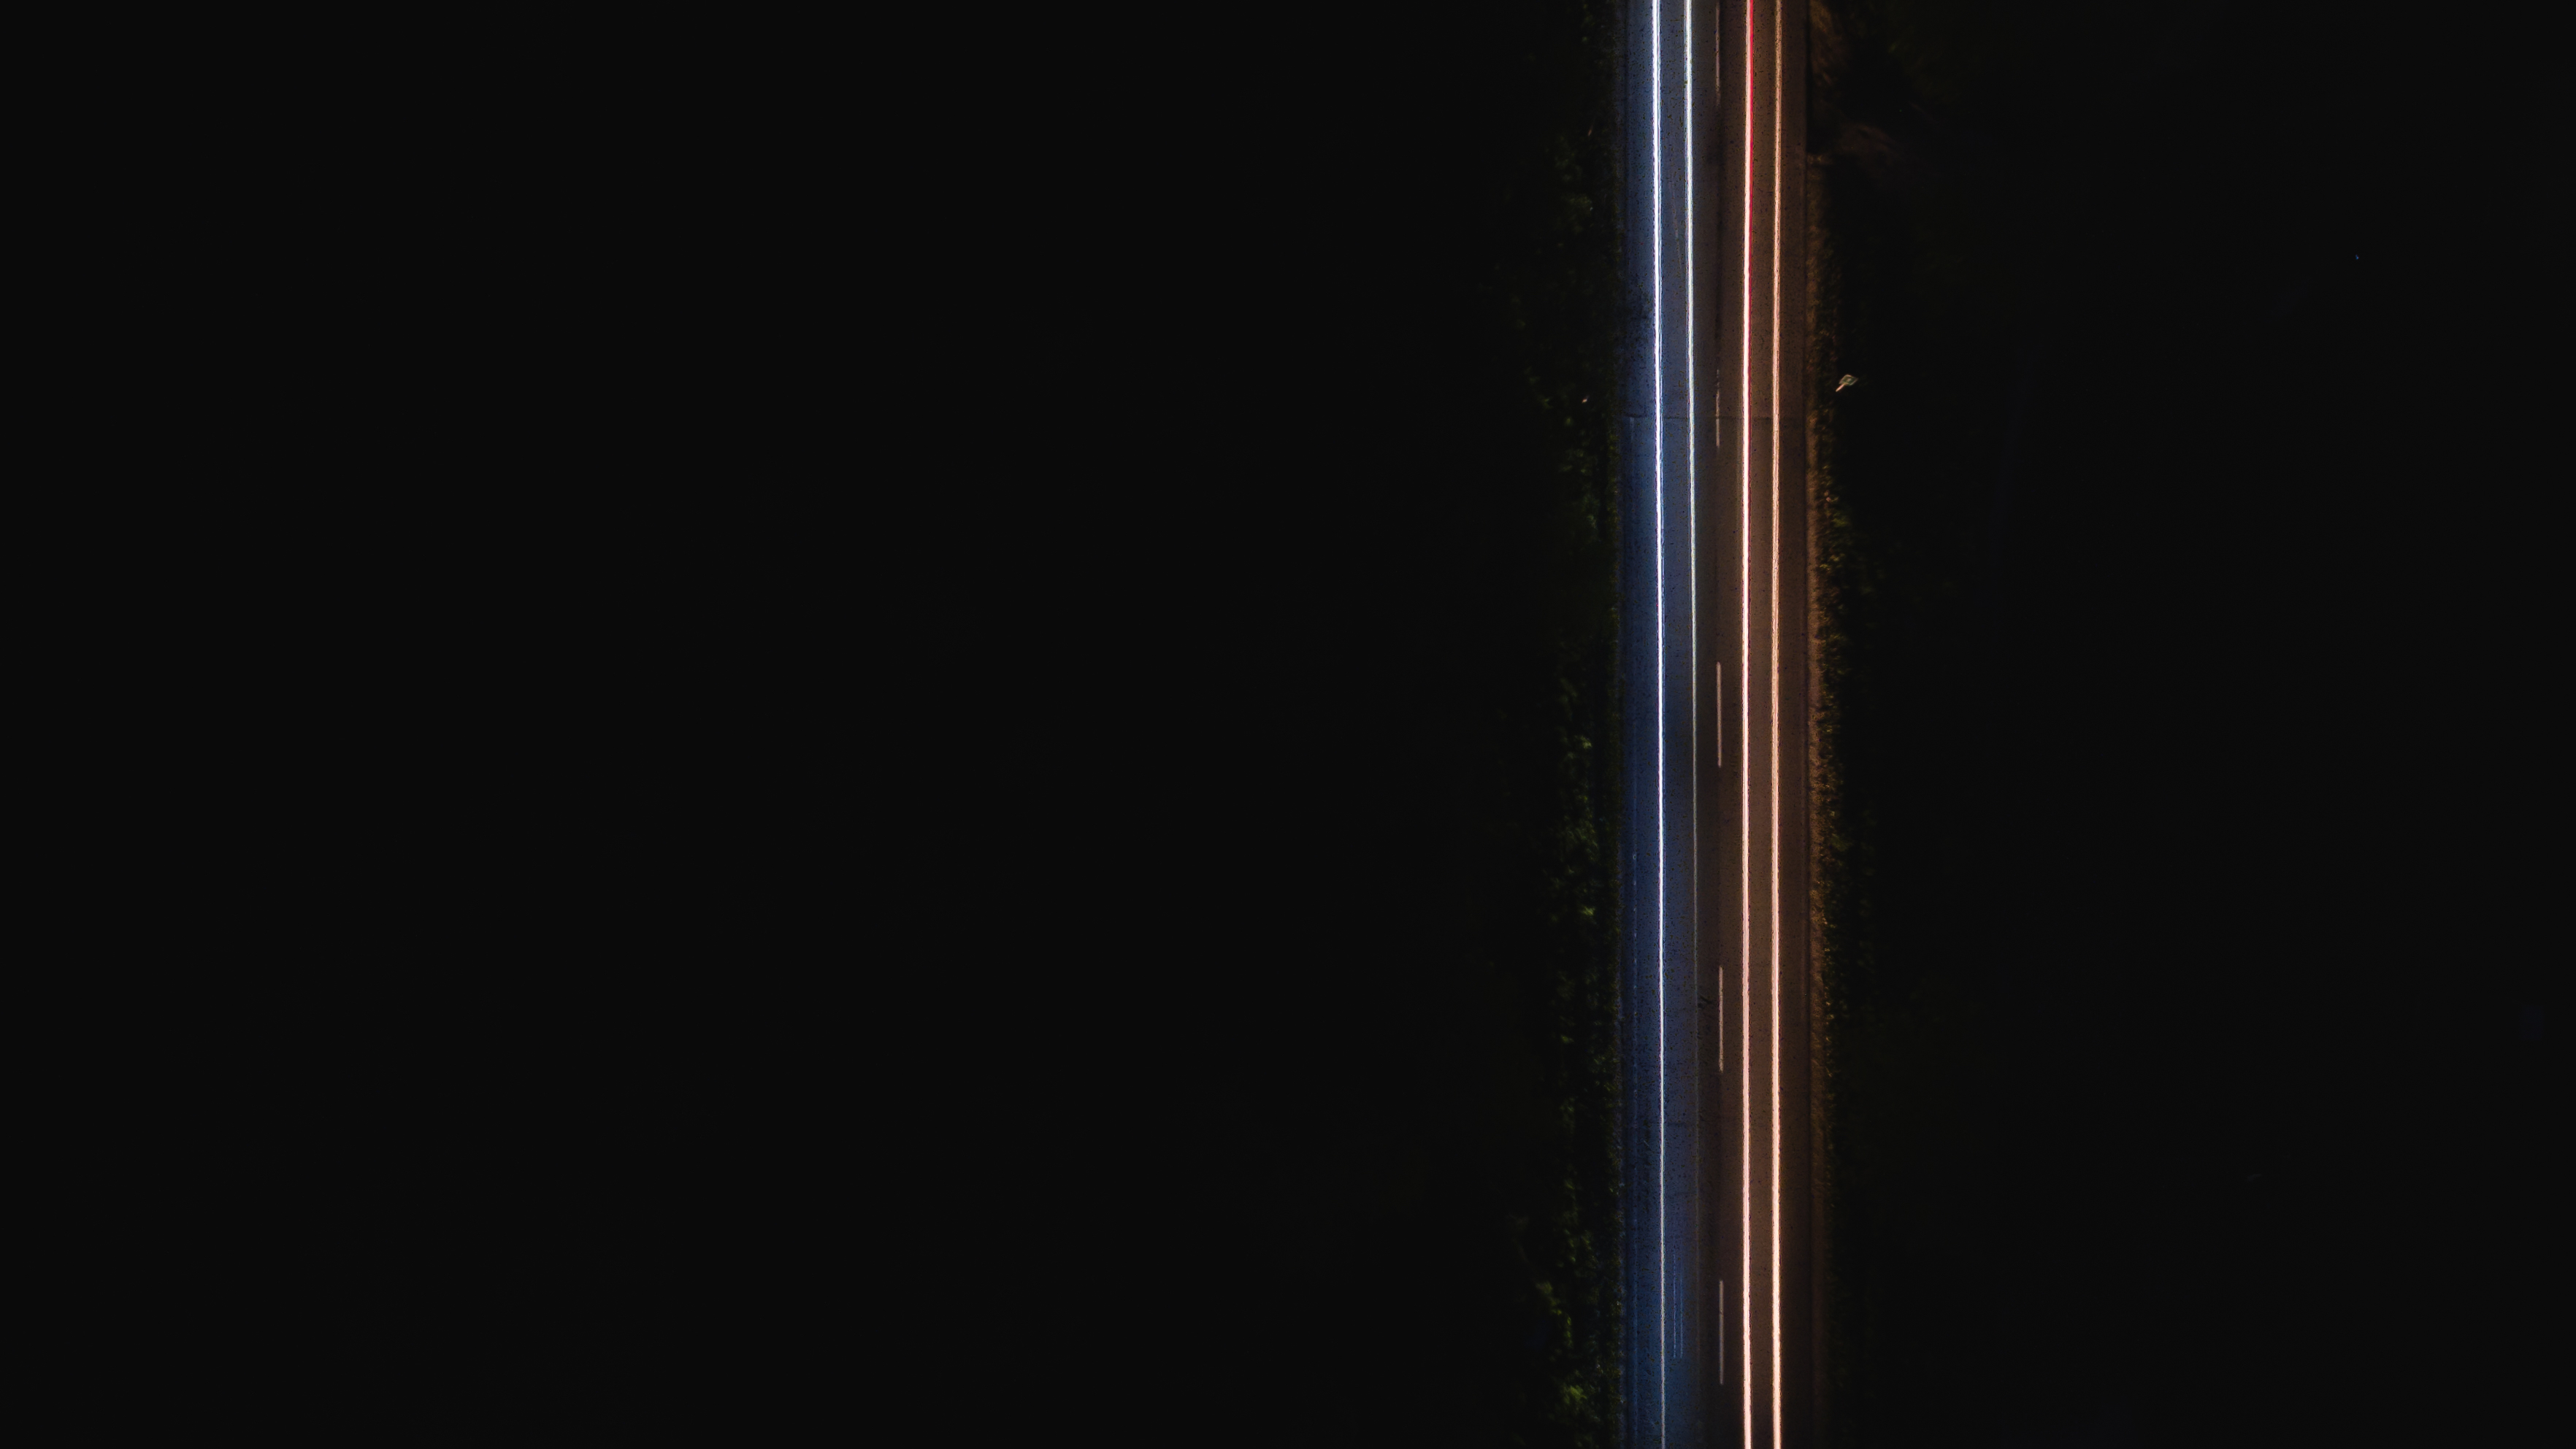
guitar, lighting, string instrument, cue stick